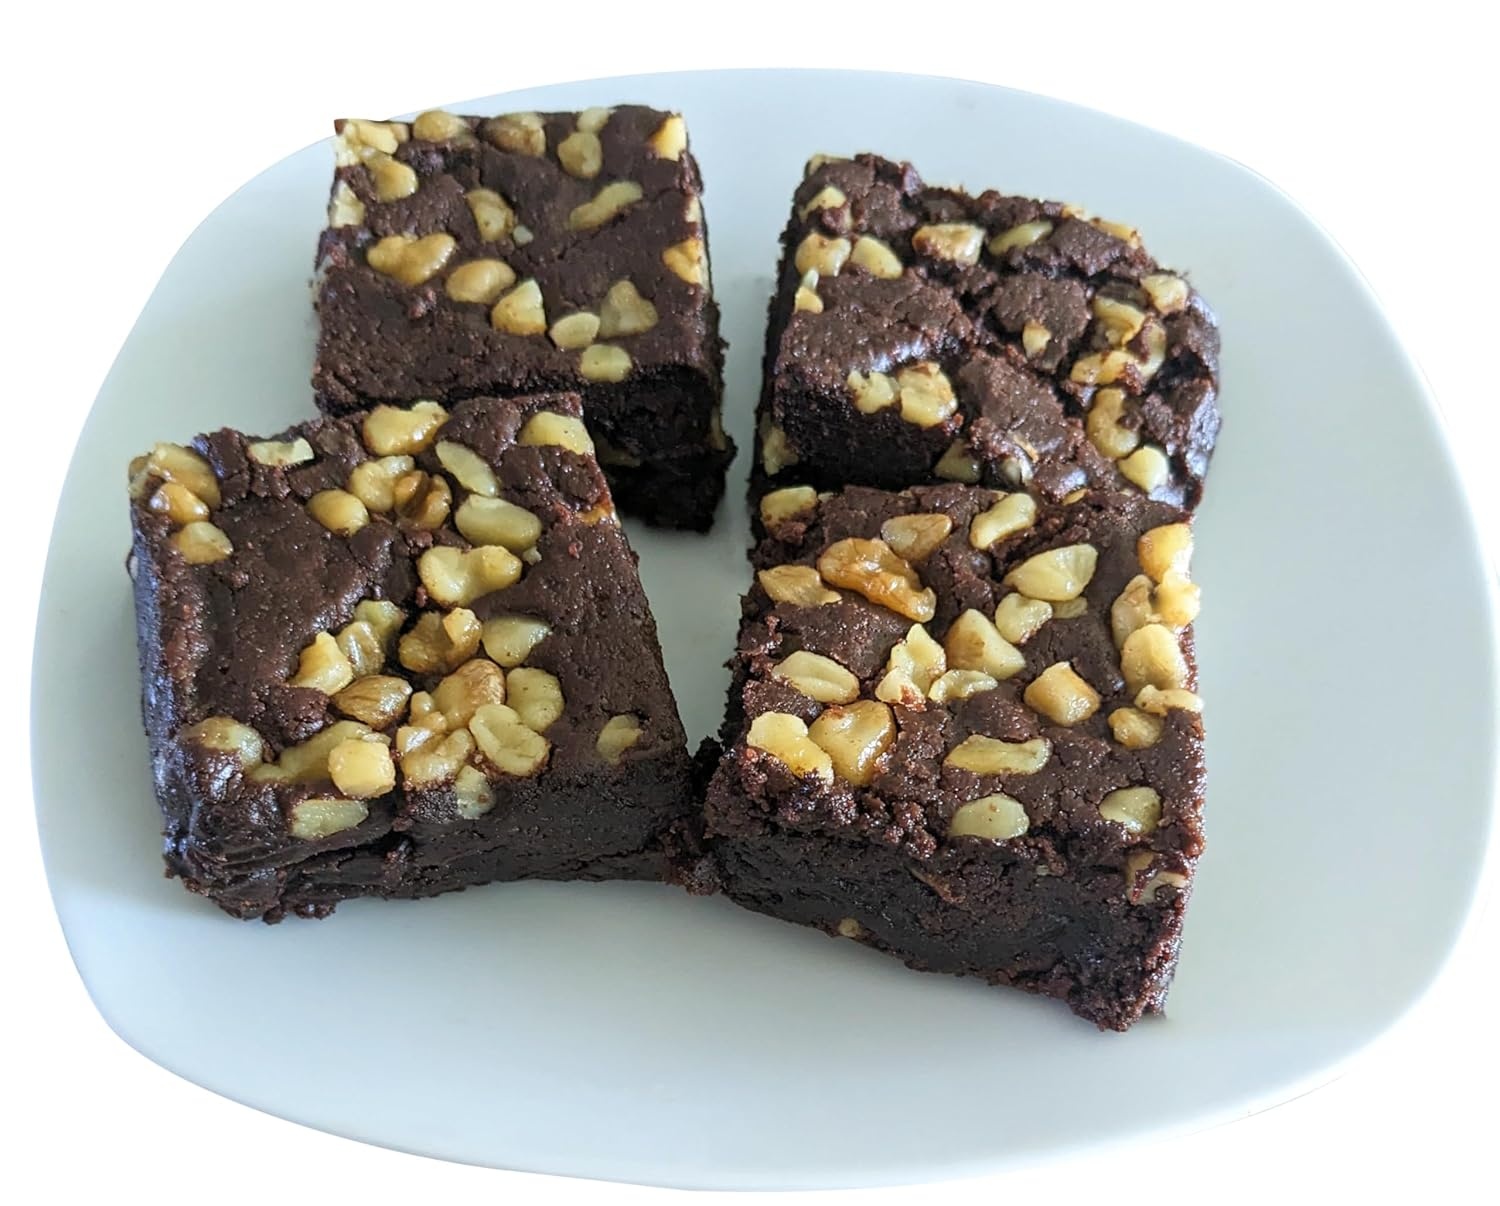
Ruth’s Walnut Cake Style Brownies 4 Dozen – Gourmet Baked Treats | Delicious Gift with The Finest Ingredients | Guaranteed to Arrive Fresh
Overview Flavor : Walnut Brand : Ruth's Brownies Item Weight : 24 Ounces Unit Count : 96.0 Ounce Number of Items : 4 Package Weight : 24 Ounces Package Information : Pouch Number of Pieces : 48 UPC : 700594521157 Is heat sensitive? : No About this item WALNUT CAKE STYLE BROWNIES: Walnuts... Sugared and Toasted. A generous scoopful on English Walnuts, toasted and sugared, give these classic cake-style brownies that extra special taste of goodness. THE FINEST INGREDIENTS: Nothing but the best. All of our special ingredients have been selected from the best available from top-notch suppliers worldwide. We order our supplies for delivery daily in small quantities as we need them to assure their freshness GREAT VALUE: With one dozen of Ruth's brownies weighing about 24 ounces, that makes them twice as large as most others. A single one of Ruth's brownies can easily be shared... but you won't want to! Great value! GUARANTEED TO ARRIVE FRESH: Our baked goods are shipped to you fresh within hours after they come out of the oven. They are NEVER frozen and they are never left-over from the day before. All of the delectable delights from Ruth's Kitchen are baked from farm-fresh natural ingredients. Chemical preservatives and artificial ingredients or flavorings are NEVER used in any of our products. PERFECT GIFT FOR ANY OCCASION: Our Packages and Gift Wrap Are Made From Reclaimed Paper and look great. Products are guaranteed to arrive fresh and you will be proud to gift – or enjoy them yourself!
Brand: RuthsBrownies
Category: Food, Beverages & Tobacco > Food Items > Bakery > Cakes & Dessert Bars > Dessert Bars